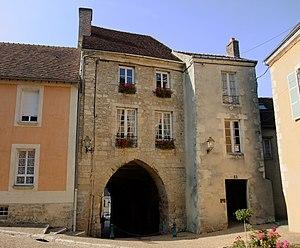
La ville close de Bellême est un ensemble fortifié, comprenant le porche et des remparts, située à Bellême, en France.